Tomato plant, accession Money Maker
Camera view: horizontal (90 deg, fisheye); turntable rotation: 120 degrees
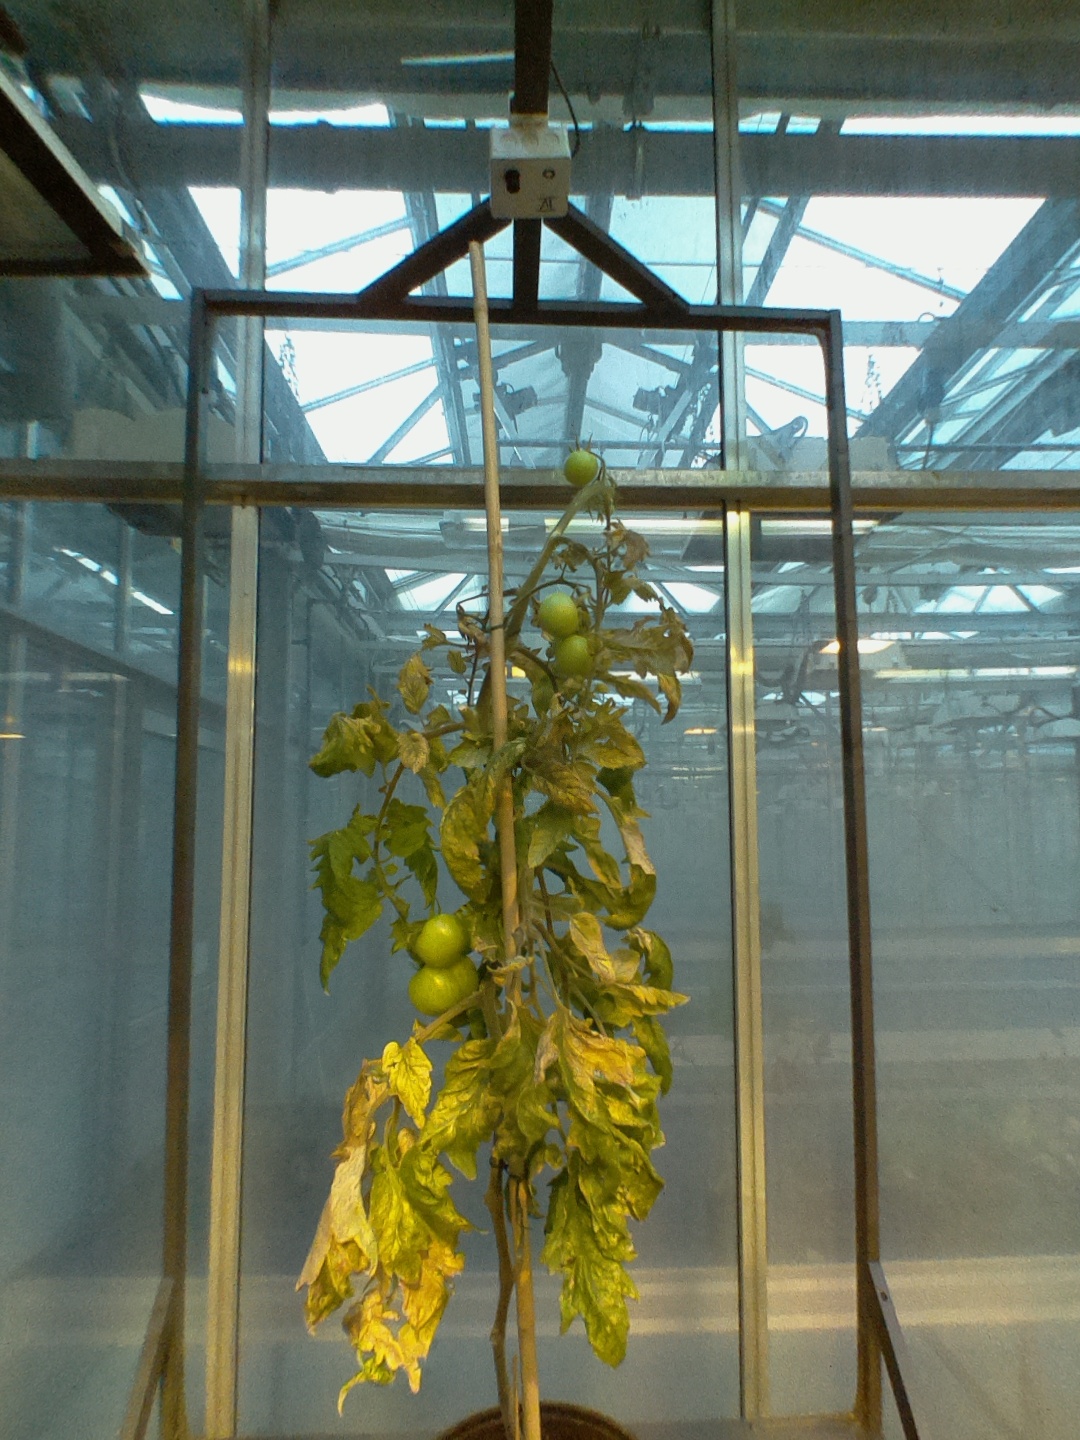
BBCH growth stage 79: 90% -100% of final fruit size